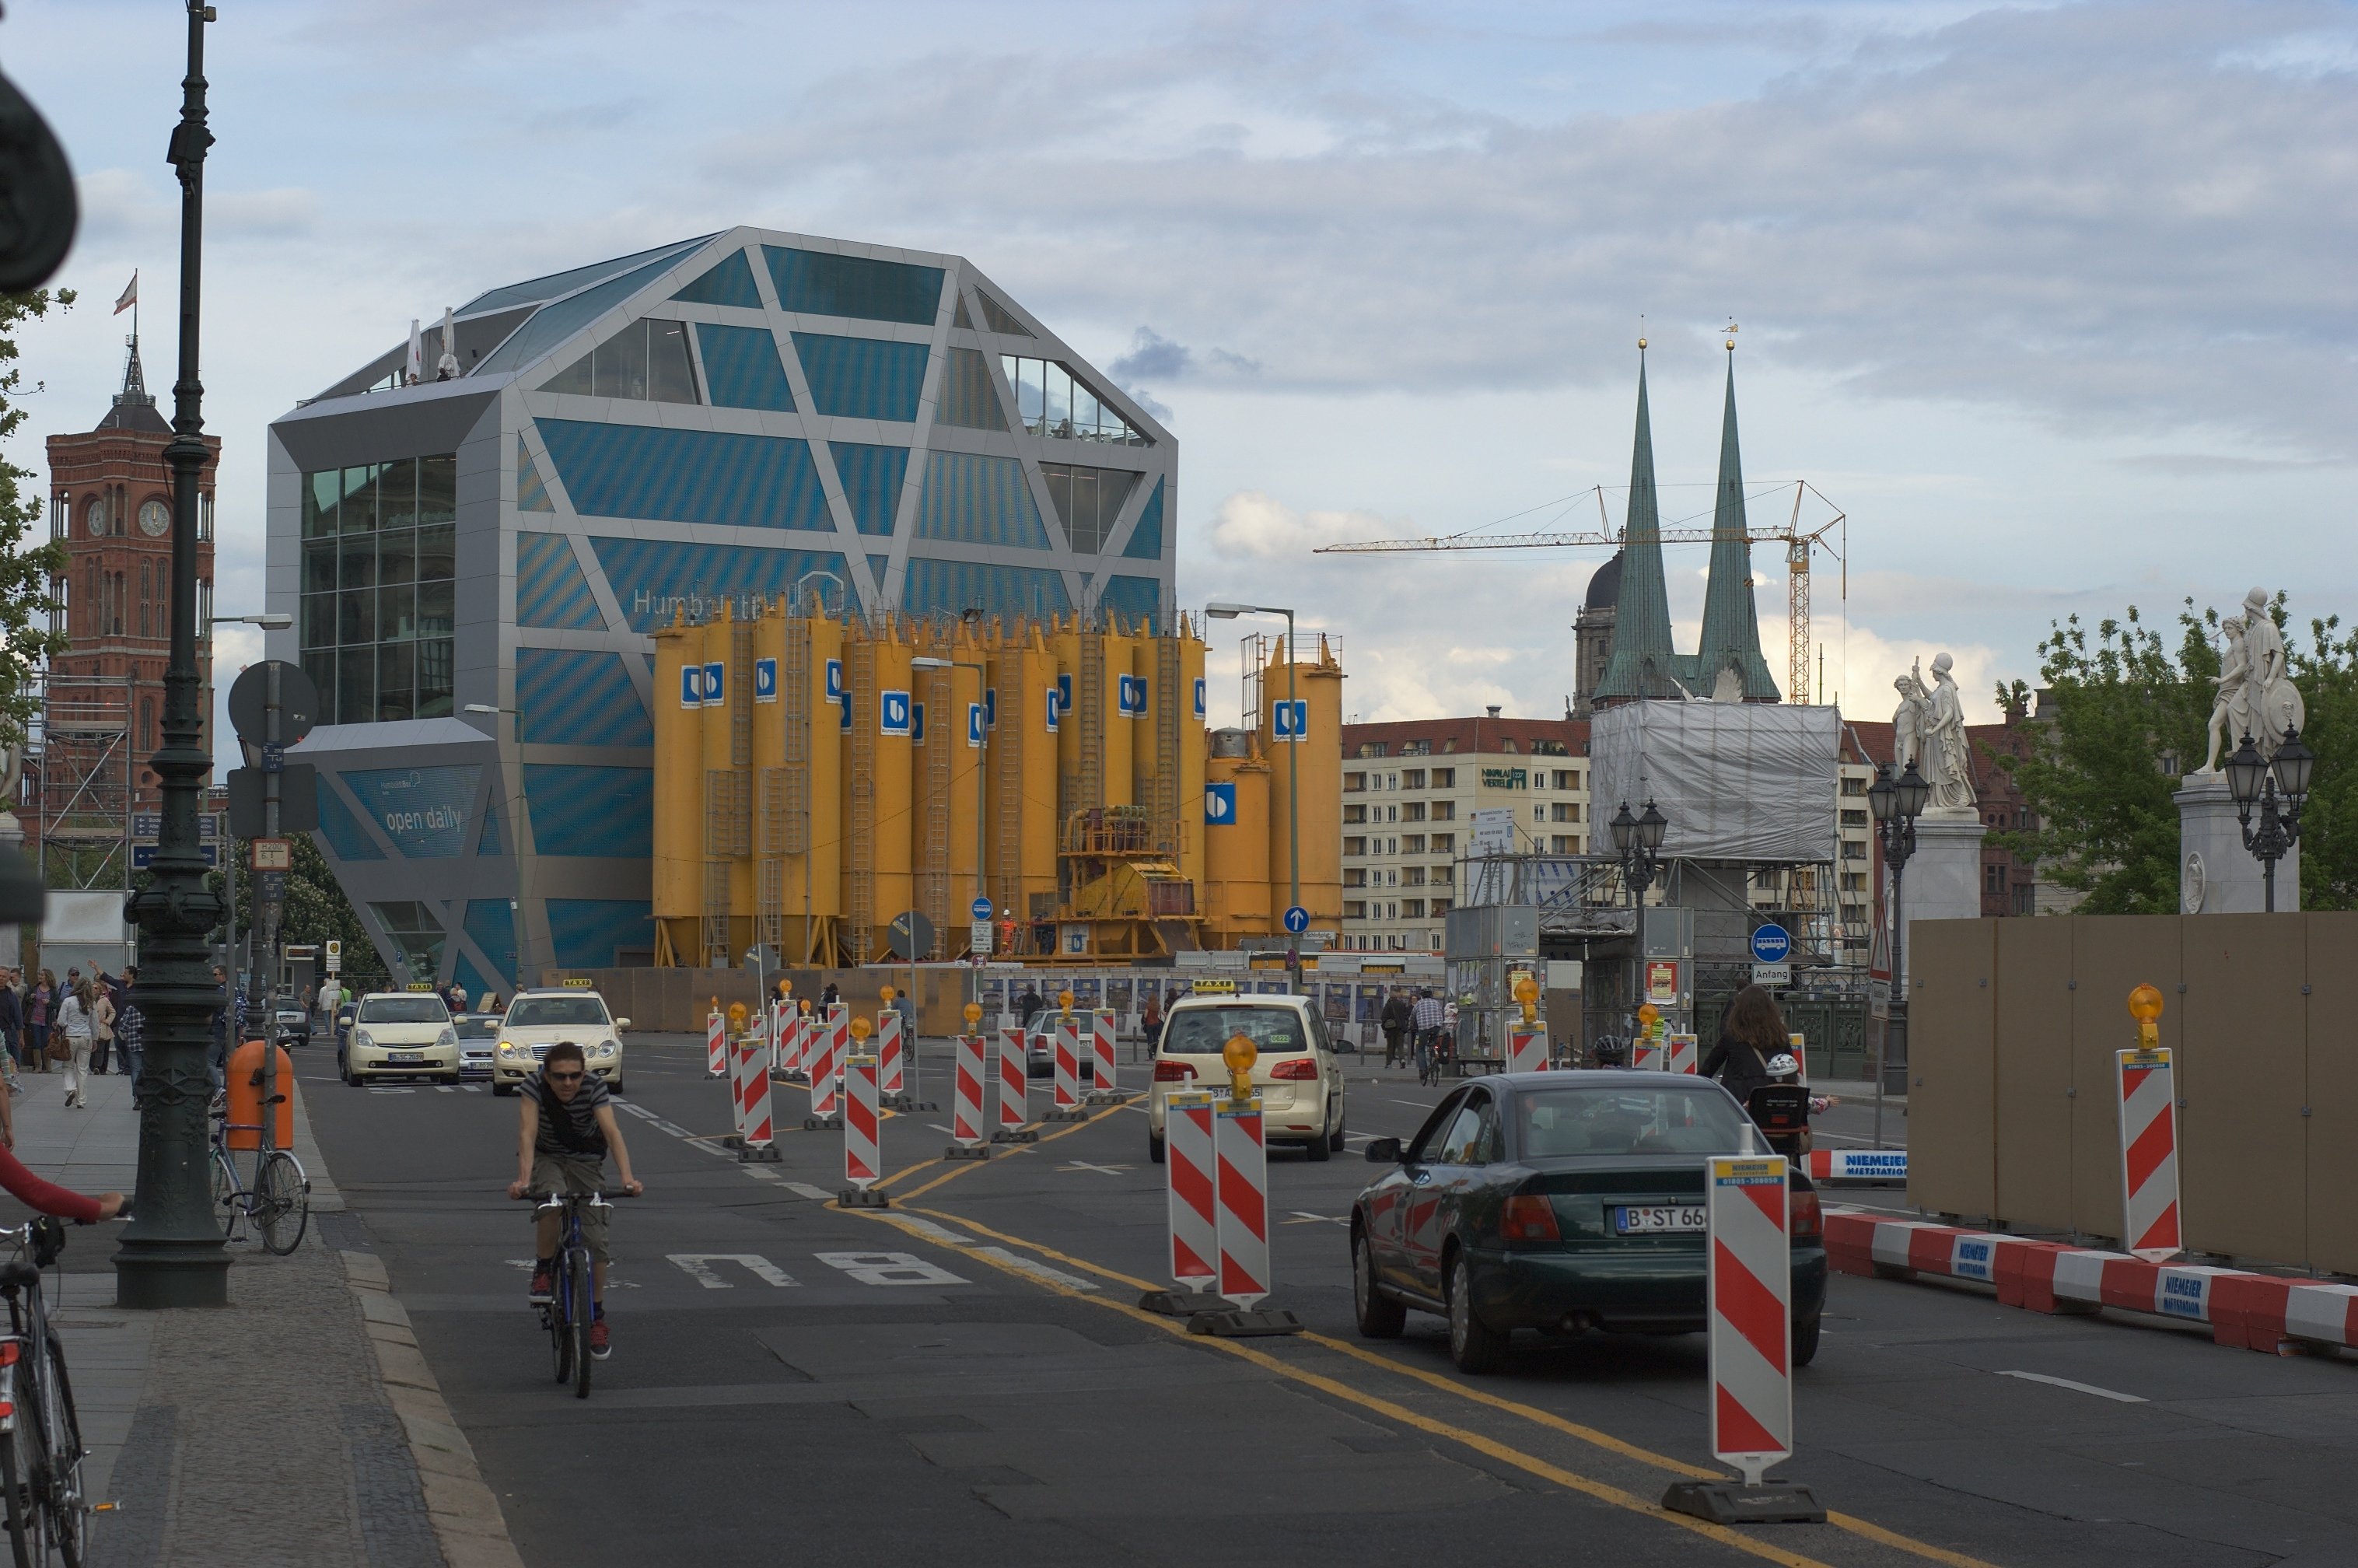
pedestrian, structure, road, downtown, transport, vehicle, stadium, public transport, 2012, infrastructure, rawtherapee, germany, deutschland, berlin, pentax, race track, lenstagged, steffenzahn, k100d, justpentax, iamflickr, cosina, voigtlander, 58mm, nokton, 58mmf14, 58mm14, nokton58mmf14slii, 58mmf14nokton, cosinavoigtl nder, voigtl ndernokton58mmf14, voigtl ndertnokton58mmf14, sport venue